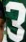
Number: 3